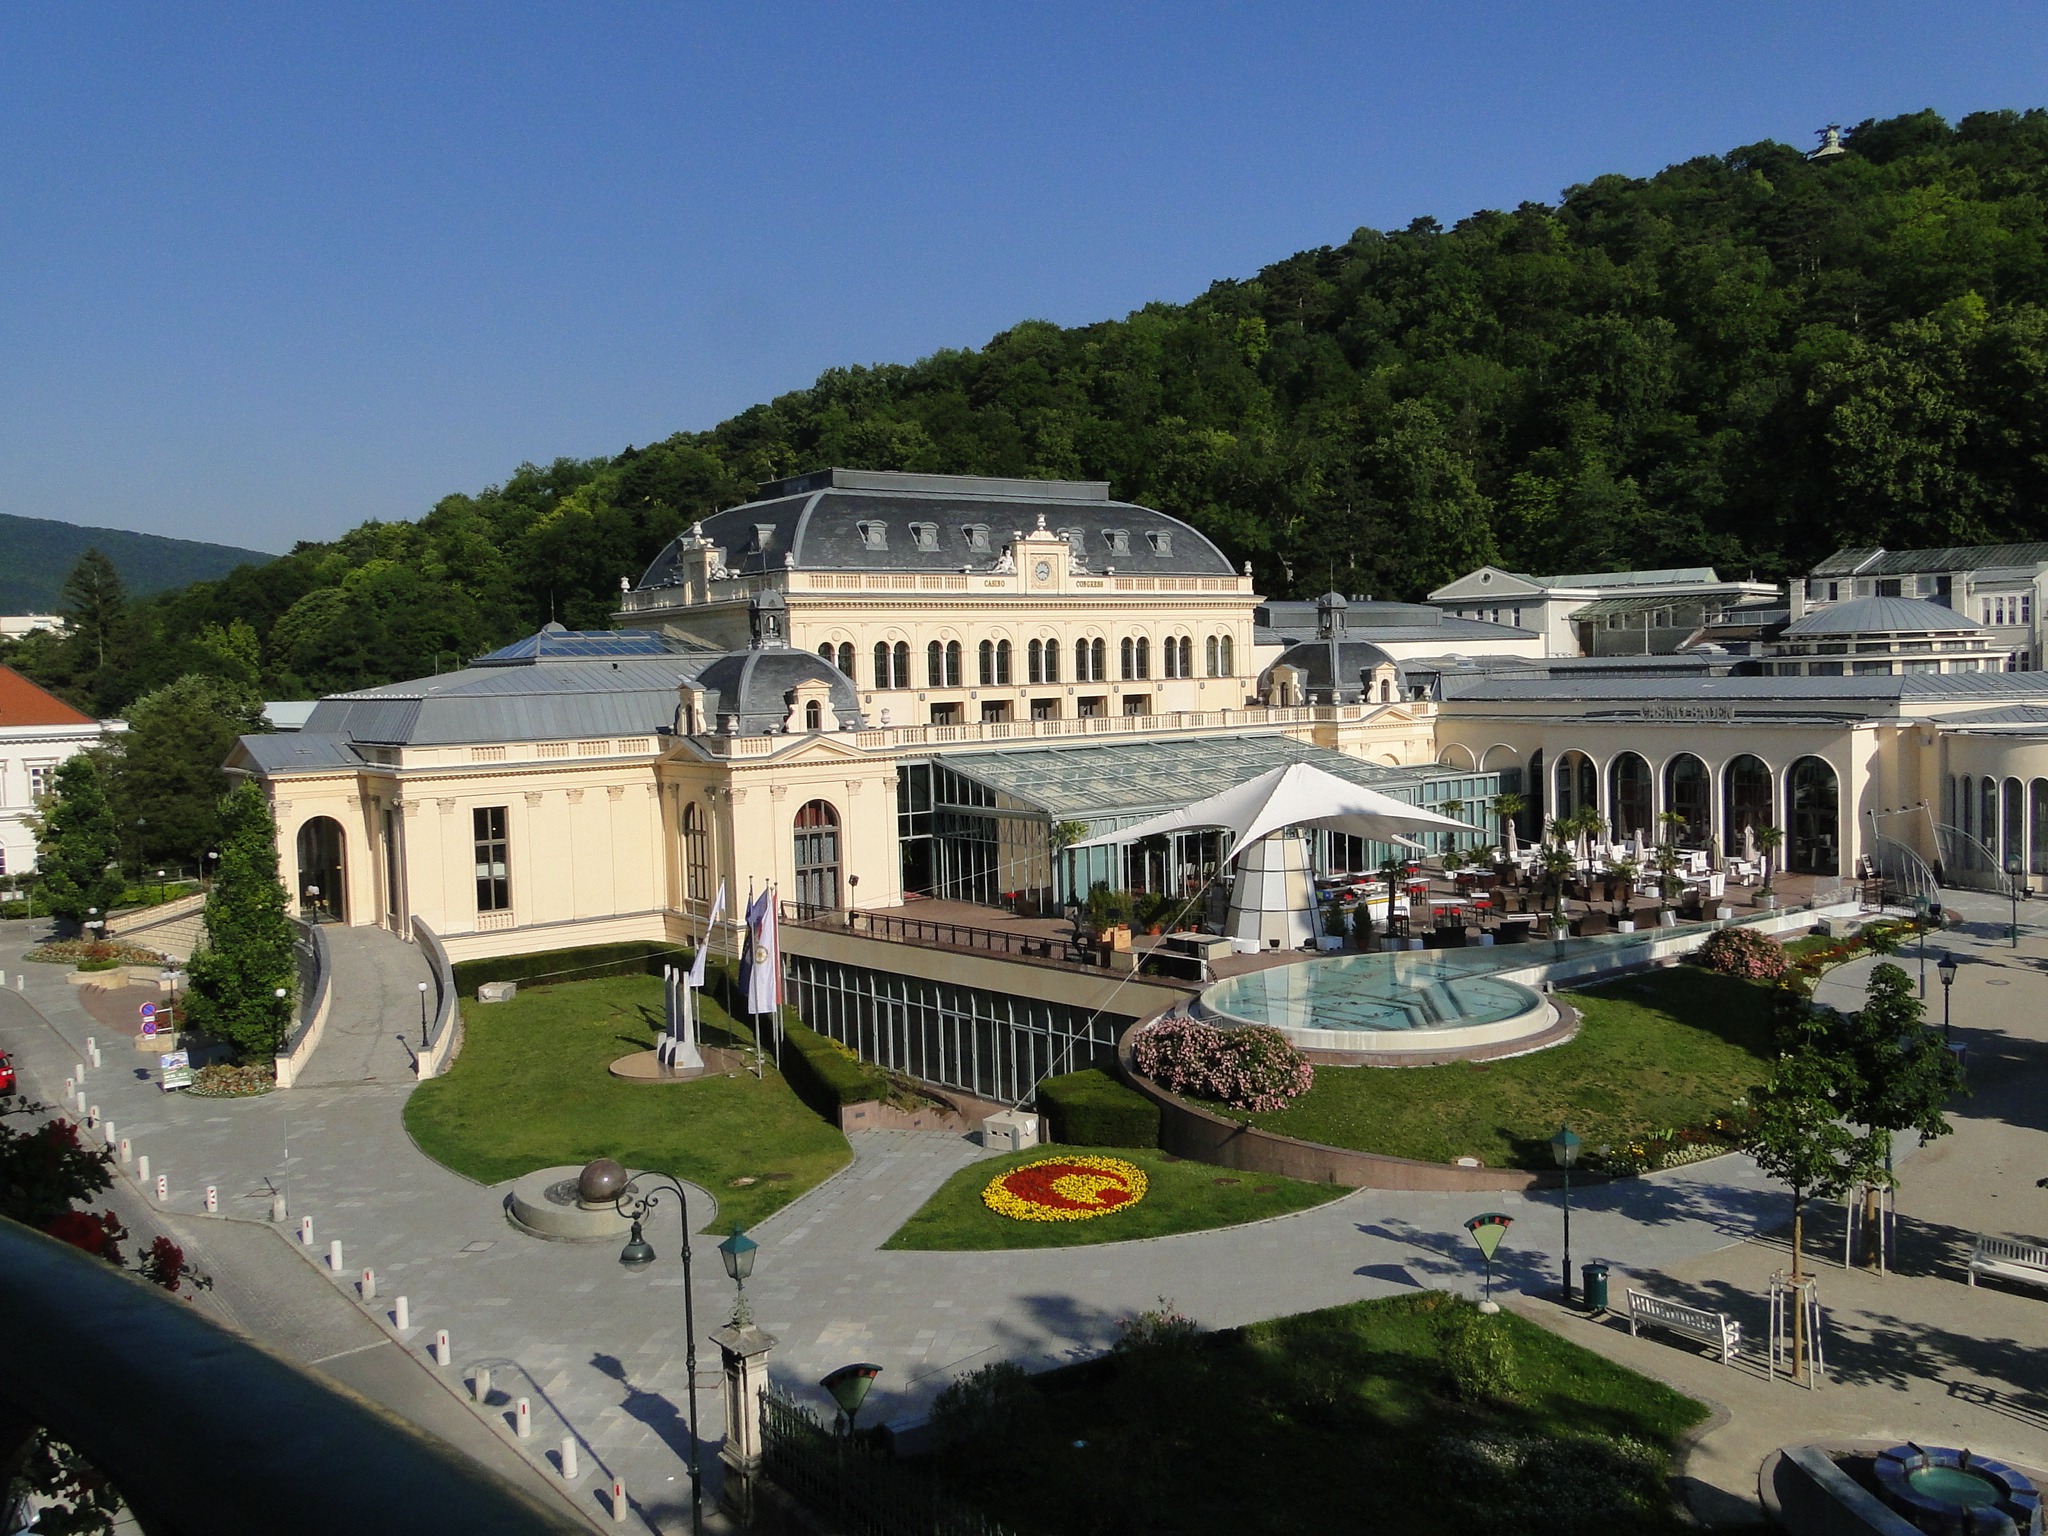
villa, mansion, building, palace, plaza, austria, town square, estate, gambling, casino baden